Aromatic compound

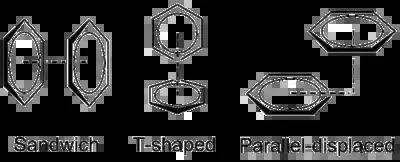
Three representative conformations of the benzene dimer

The benzene dimer is the prototypical system for the study of pi stacking, and is experimentally bound by 8–12 kJ/mol (2–3 kcal/mol) in the gas phase with a separation of 4.96 Å between the centers of mass for the T-shaped dimer. X-ray crystallography reveals perpendicular and offset parallel configurations for many simple aromatic compounds. Similar offset parallel or perpendicular geometries were observed in a survey of high-resolution x-ray protein crystal structures in the Protein Data Bank. Analysis of the aromatic amino acids phenylalanine, tyrosine, histidine, and tryptophan indicates that dimers of these side chains have many stabilizing interactions at distances larger than the average van der Waals radii.